Punch (tool)

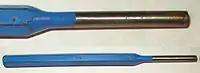
Pin punch

For removal, first use a starter punch to loosen the pin, then use a pin punch to finish.